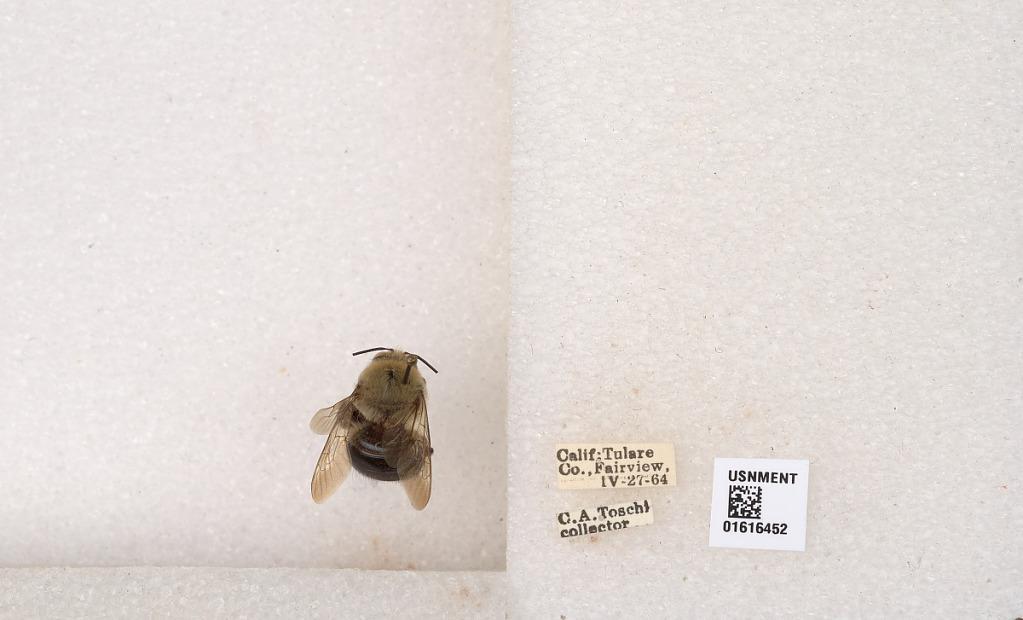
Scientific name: Xylocopa (Notoxylocopa) tabaniformis orpifex Smith
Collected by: C. Toschi
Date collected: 1964-4-27
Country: United States
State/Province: California
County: Tulare
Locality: Fairview
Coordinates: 35.9258, -118.495